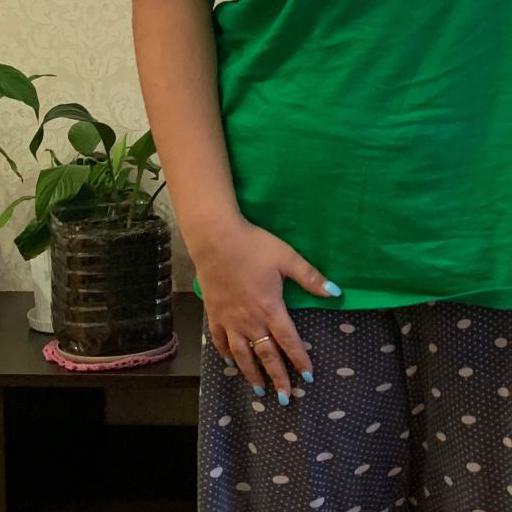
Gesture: no_gesture